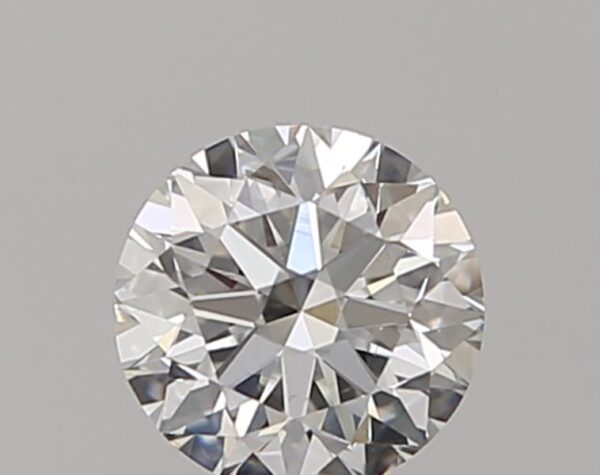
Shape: round
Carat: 0.5
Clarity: VS2
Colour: G
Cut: VG
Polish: VG
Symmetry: VG
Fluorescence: N
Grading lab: GIA
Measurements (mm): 4.93 x 4.99 x 3.15